Mongolian People's Republic

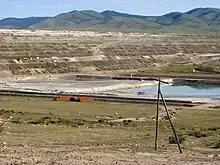
Copper mine at Erdenet in 2009

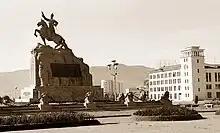
Equestrian monument to Damdin Sükhbaatar in Ulaanbaatar's Sükhbaatar Square in 1972

After a failed attempt in 1931–1935, the government launched eight five-year plans (and one three-year plan) in the period between 1948 and 1990, with the goal of rapidly developing agriculture and industry: 1948–1952 (first), 1953–1957 (second), 1958–1960 (the three-year plan); 1961–1965 (third), 1966–1970 (fourth), 1971–1975 (fifth); 1976–1980 (sixth), 1981–1985 (seventh), and 1986–1990 (eighth). Mongolia first attended a meeting of the Council for Mutual Economic Assistance (Comecon) in 1958 as an observer, and became a member in June 1962. It received large amounts of economic, financial, and technical assistance through the council from the USSR and Eastern Europe, in the forms of credits, advisers, and joint ventures.